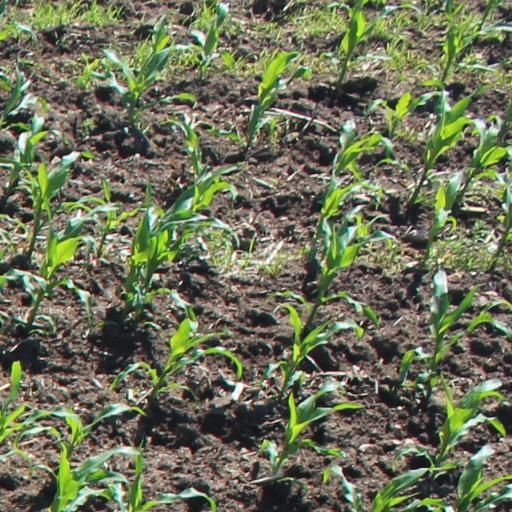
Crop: maize; corn